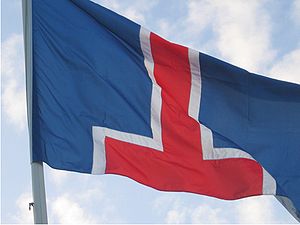
Háfrónska / Navn og symbolik
Þórsfrónvé
Háfrónska eller høj-islandsk er et kunstsprog skabt af belgieren Jozef Braekmans ved at forsøge at fjerne alle låneord fra moderne islandsk og i stedet erstatte dem med neologismer, altså nydannede ord.